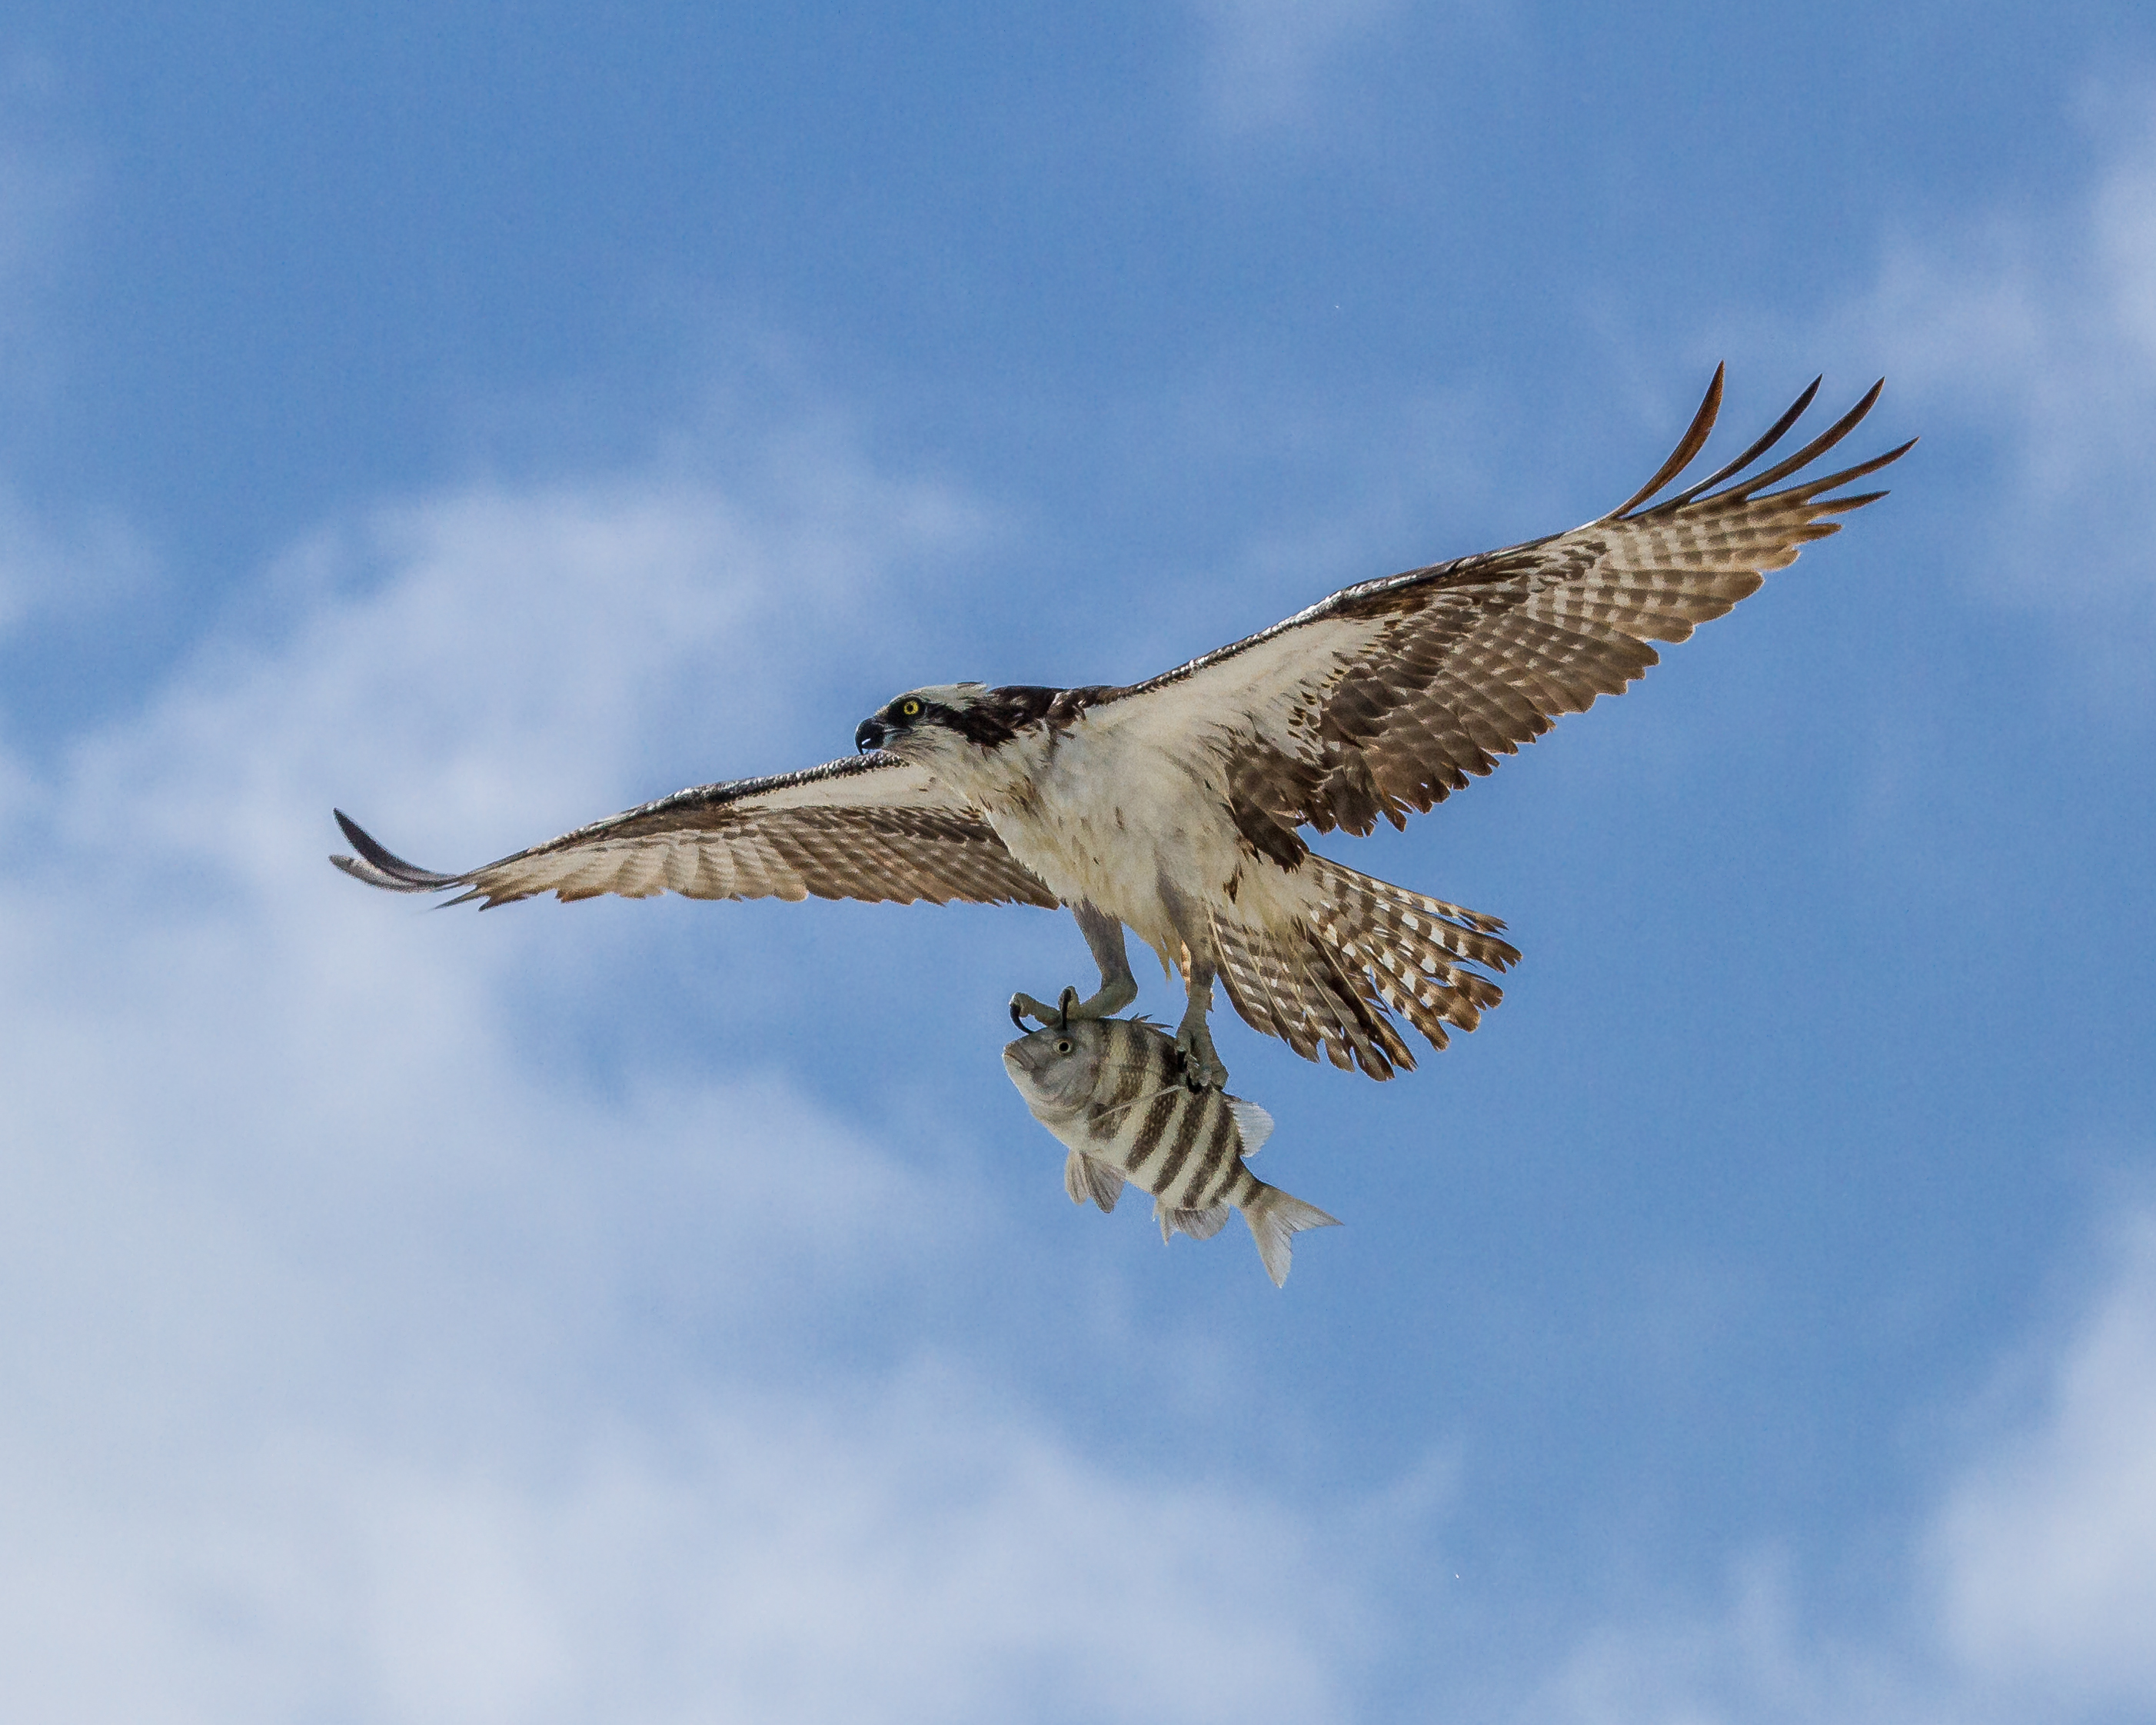
bird, wing, beak, flight, hawk, fish, fauna, bird of prey, vertebrate, osprey, birdperfect, vulture, falcon, harrier, florida, buzzard, bif, andymorffew, morffew, naturethroughthelens, marcoisland, tigertailbeach, eiap, avianexcellence, richpickings, accipitriformes